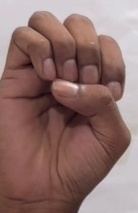
ASL sign: E